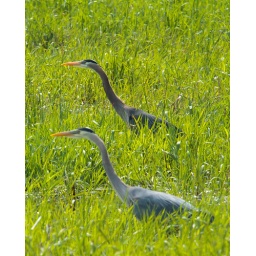
Two Great Blue Herons stalking side-by-side through the tall grass in a field at the Ridgefield National Wildlife Refuge